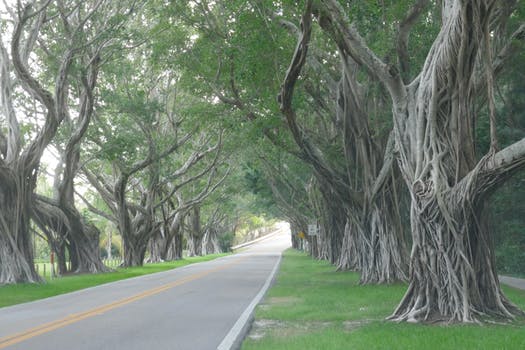
Label: No Watermark